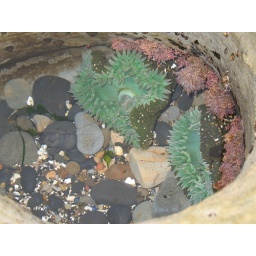
a perfect little tidepool in a rock on the beach